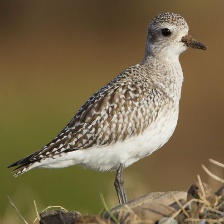
Species: GREY PLOVER
Scientific name: PLUVIALIS SQUATAROLA